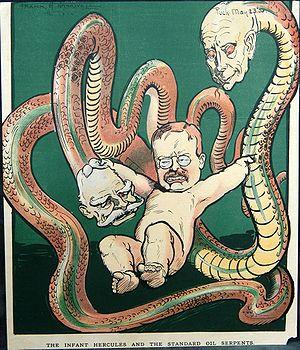
Puck est un magazine hebdomadaire satirique illustré américain publié de mars 1871 à septembre 1918.
Le libéralisme américain moderne, ou simplement le libéralisme américain, est une philosophie politique qui vise à obtenir la plus grande liberté individuelle possible. Elle s’appuie sur la conviction que les individus cherchent le bonheur de multiples façons et qu’ils ont le droit de rechercher ce bonheur du moment qu’ils n’empiètent pas sur la liberté des autres. Les tenants de cette philosophie souhaitent que le gouvernement garantisse à tous la possibilité de choisir leur mode de vie en assurant l’existence de droits positifs et de droits passifs.